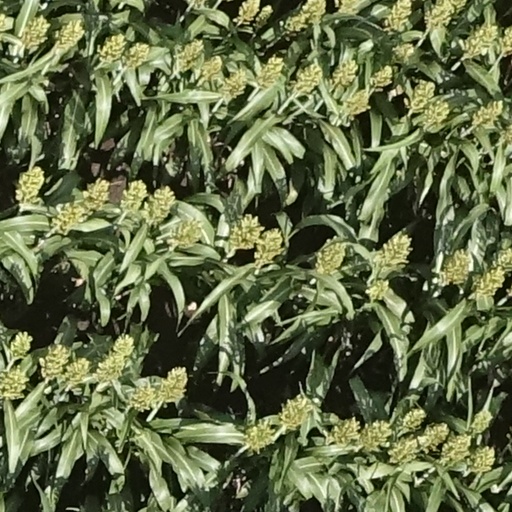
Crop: sorghum